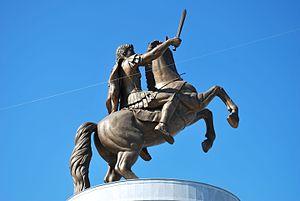
Skopje 2014 est une vaste campagne d'aménagement et de construction qui doit donner un nouveau visage au centre de Skopje, capitale de la République de Macédoine. La ville, détruite par un tremblement de terre en 1963, présente en effet un urbanisme moderniste dépourvu de monuments historiques et d'édifices prestigieux, habituels dans le paysage des autres capitales européennes. L'opération prévoit notamment la reconstruction de monuments emblématiques disparus lors du séisme ainsi que la création de musées, de monuments commémoratifs, etc.